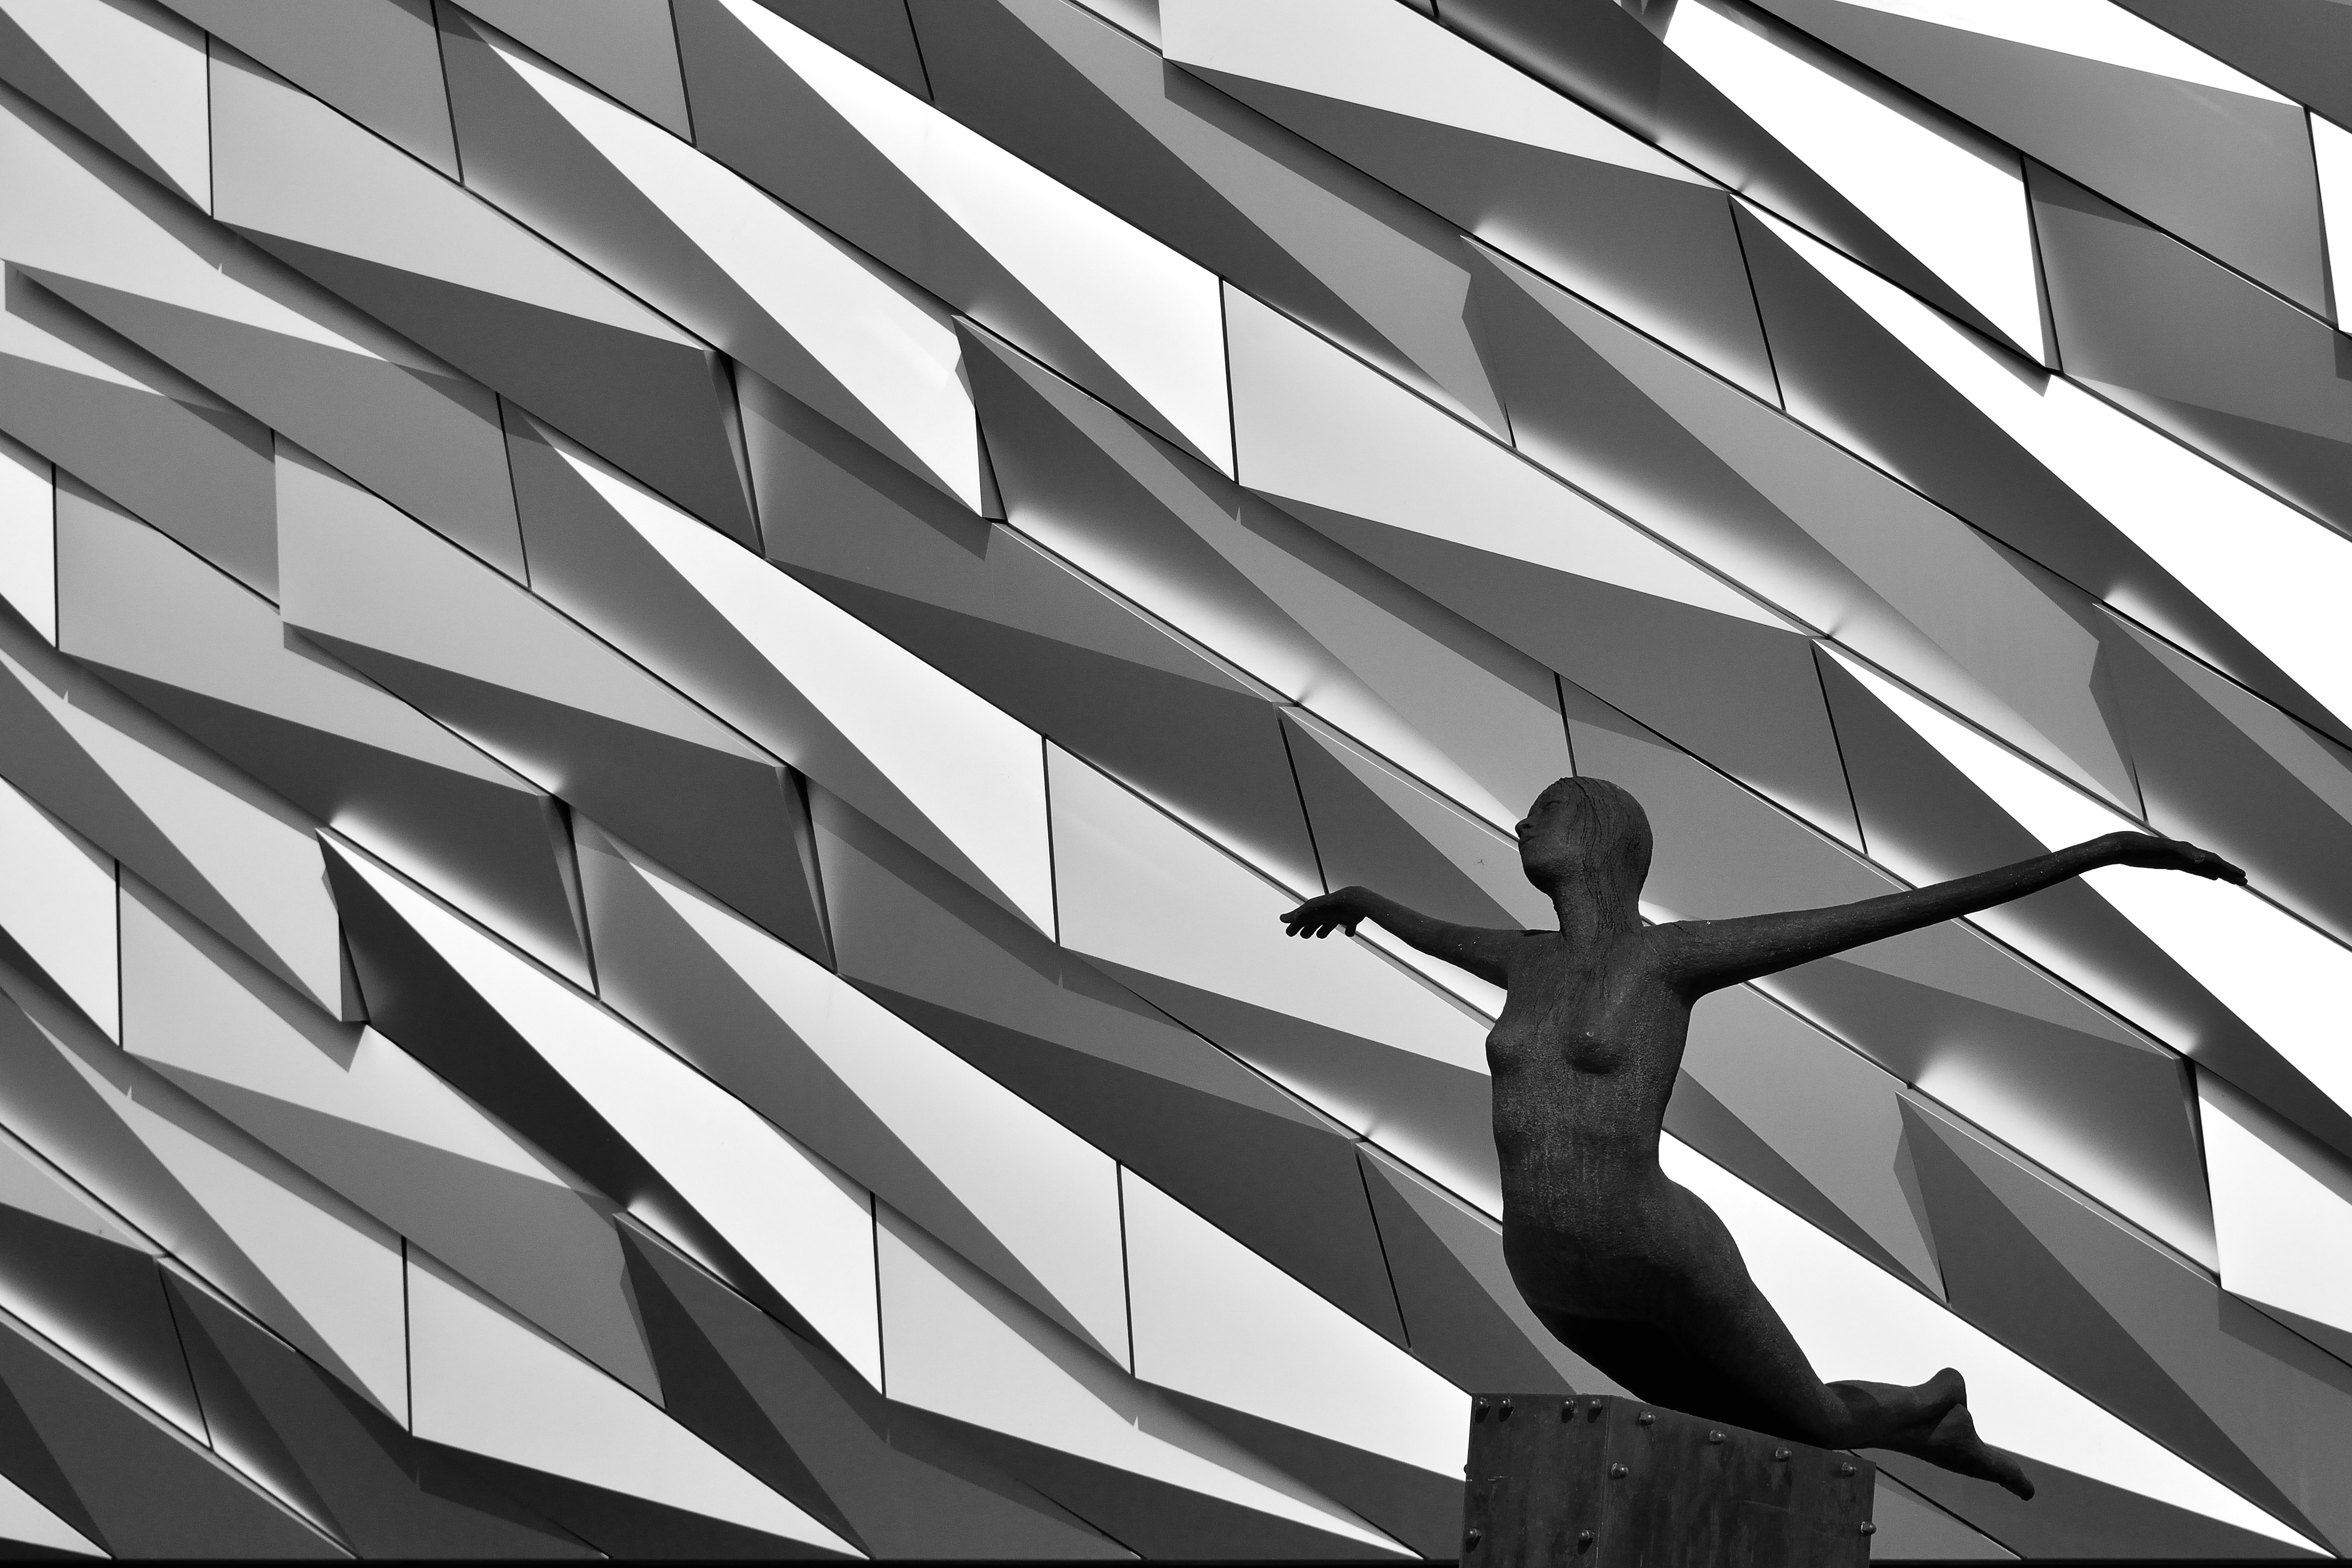
wing, black and white, architecture, skyscraper, pattern, line, facade, black, monochrome, font, figure, illustration, design, symmetry, belfast, shape, the structure of the, titanic museum, monochrome photography